Damianpu station

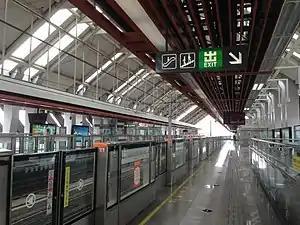

Damianpu is a station on Line 2 of the Chengdu Metro in China.